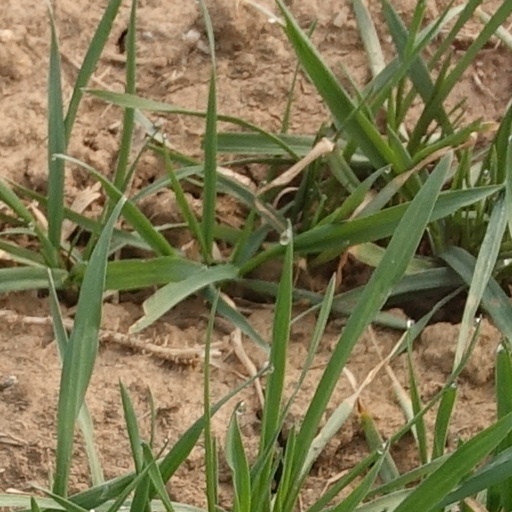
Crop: wheat